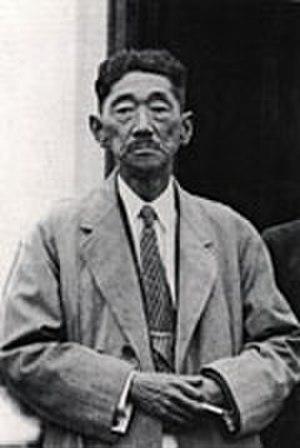
Torahiko Terada est un écrivain et physicien japonais né à Tokyo. Professeur à l'université impériale de Tokyo, chercheur au RIKEN, il travaille sur un large éventail de sujets en physique. Il est par ailleurs professeur à l'Institut de recherche sismique de l'université de Tokyo.